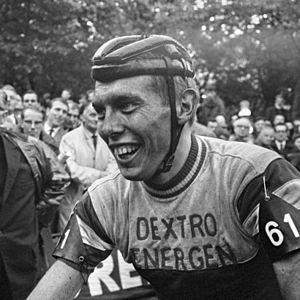
Gerard Koel est un coureur cycliste néerlandais. Il a été médaillé de bronze dans l'épreuve de la poursuite par équipes aux Jeux olympiques de 1964. Il a ensuite été coureur professionnel de 1966 à 1974.